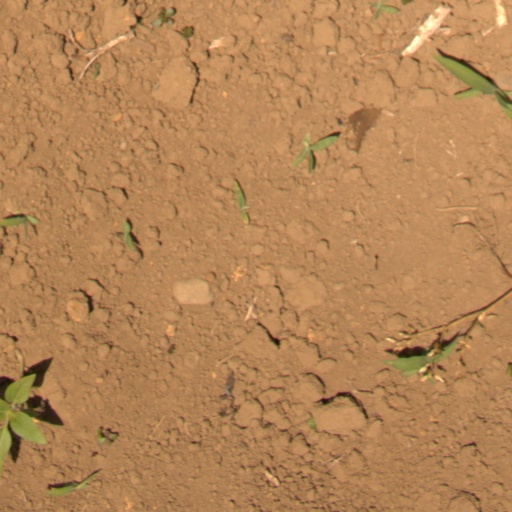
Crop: Jerusalem artichoke